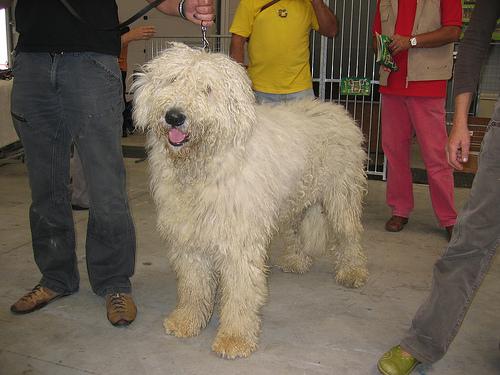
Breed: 318-n000115-komondor